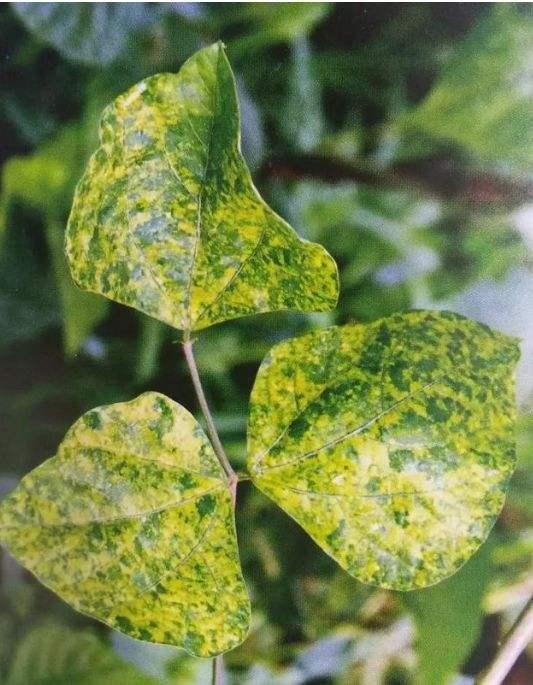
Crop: unknown
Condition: bean_bean_mosaic_virus